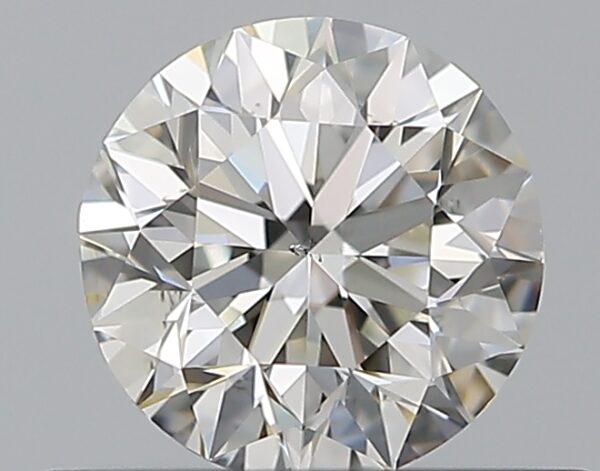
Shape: round
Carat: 0.5
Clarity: VS2
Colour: H
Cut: EX
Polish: EX
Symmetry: VG
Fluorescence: N
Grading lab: GIA
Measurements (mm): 4.99 x 5.04 x 3.2